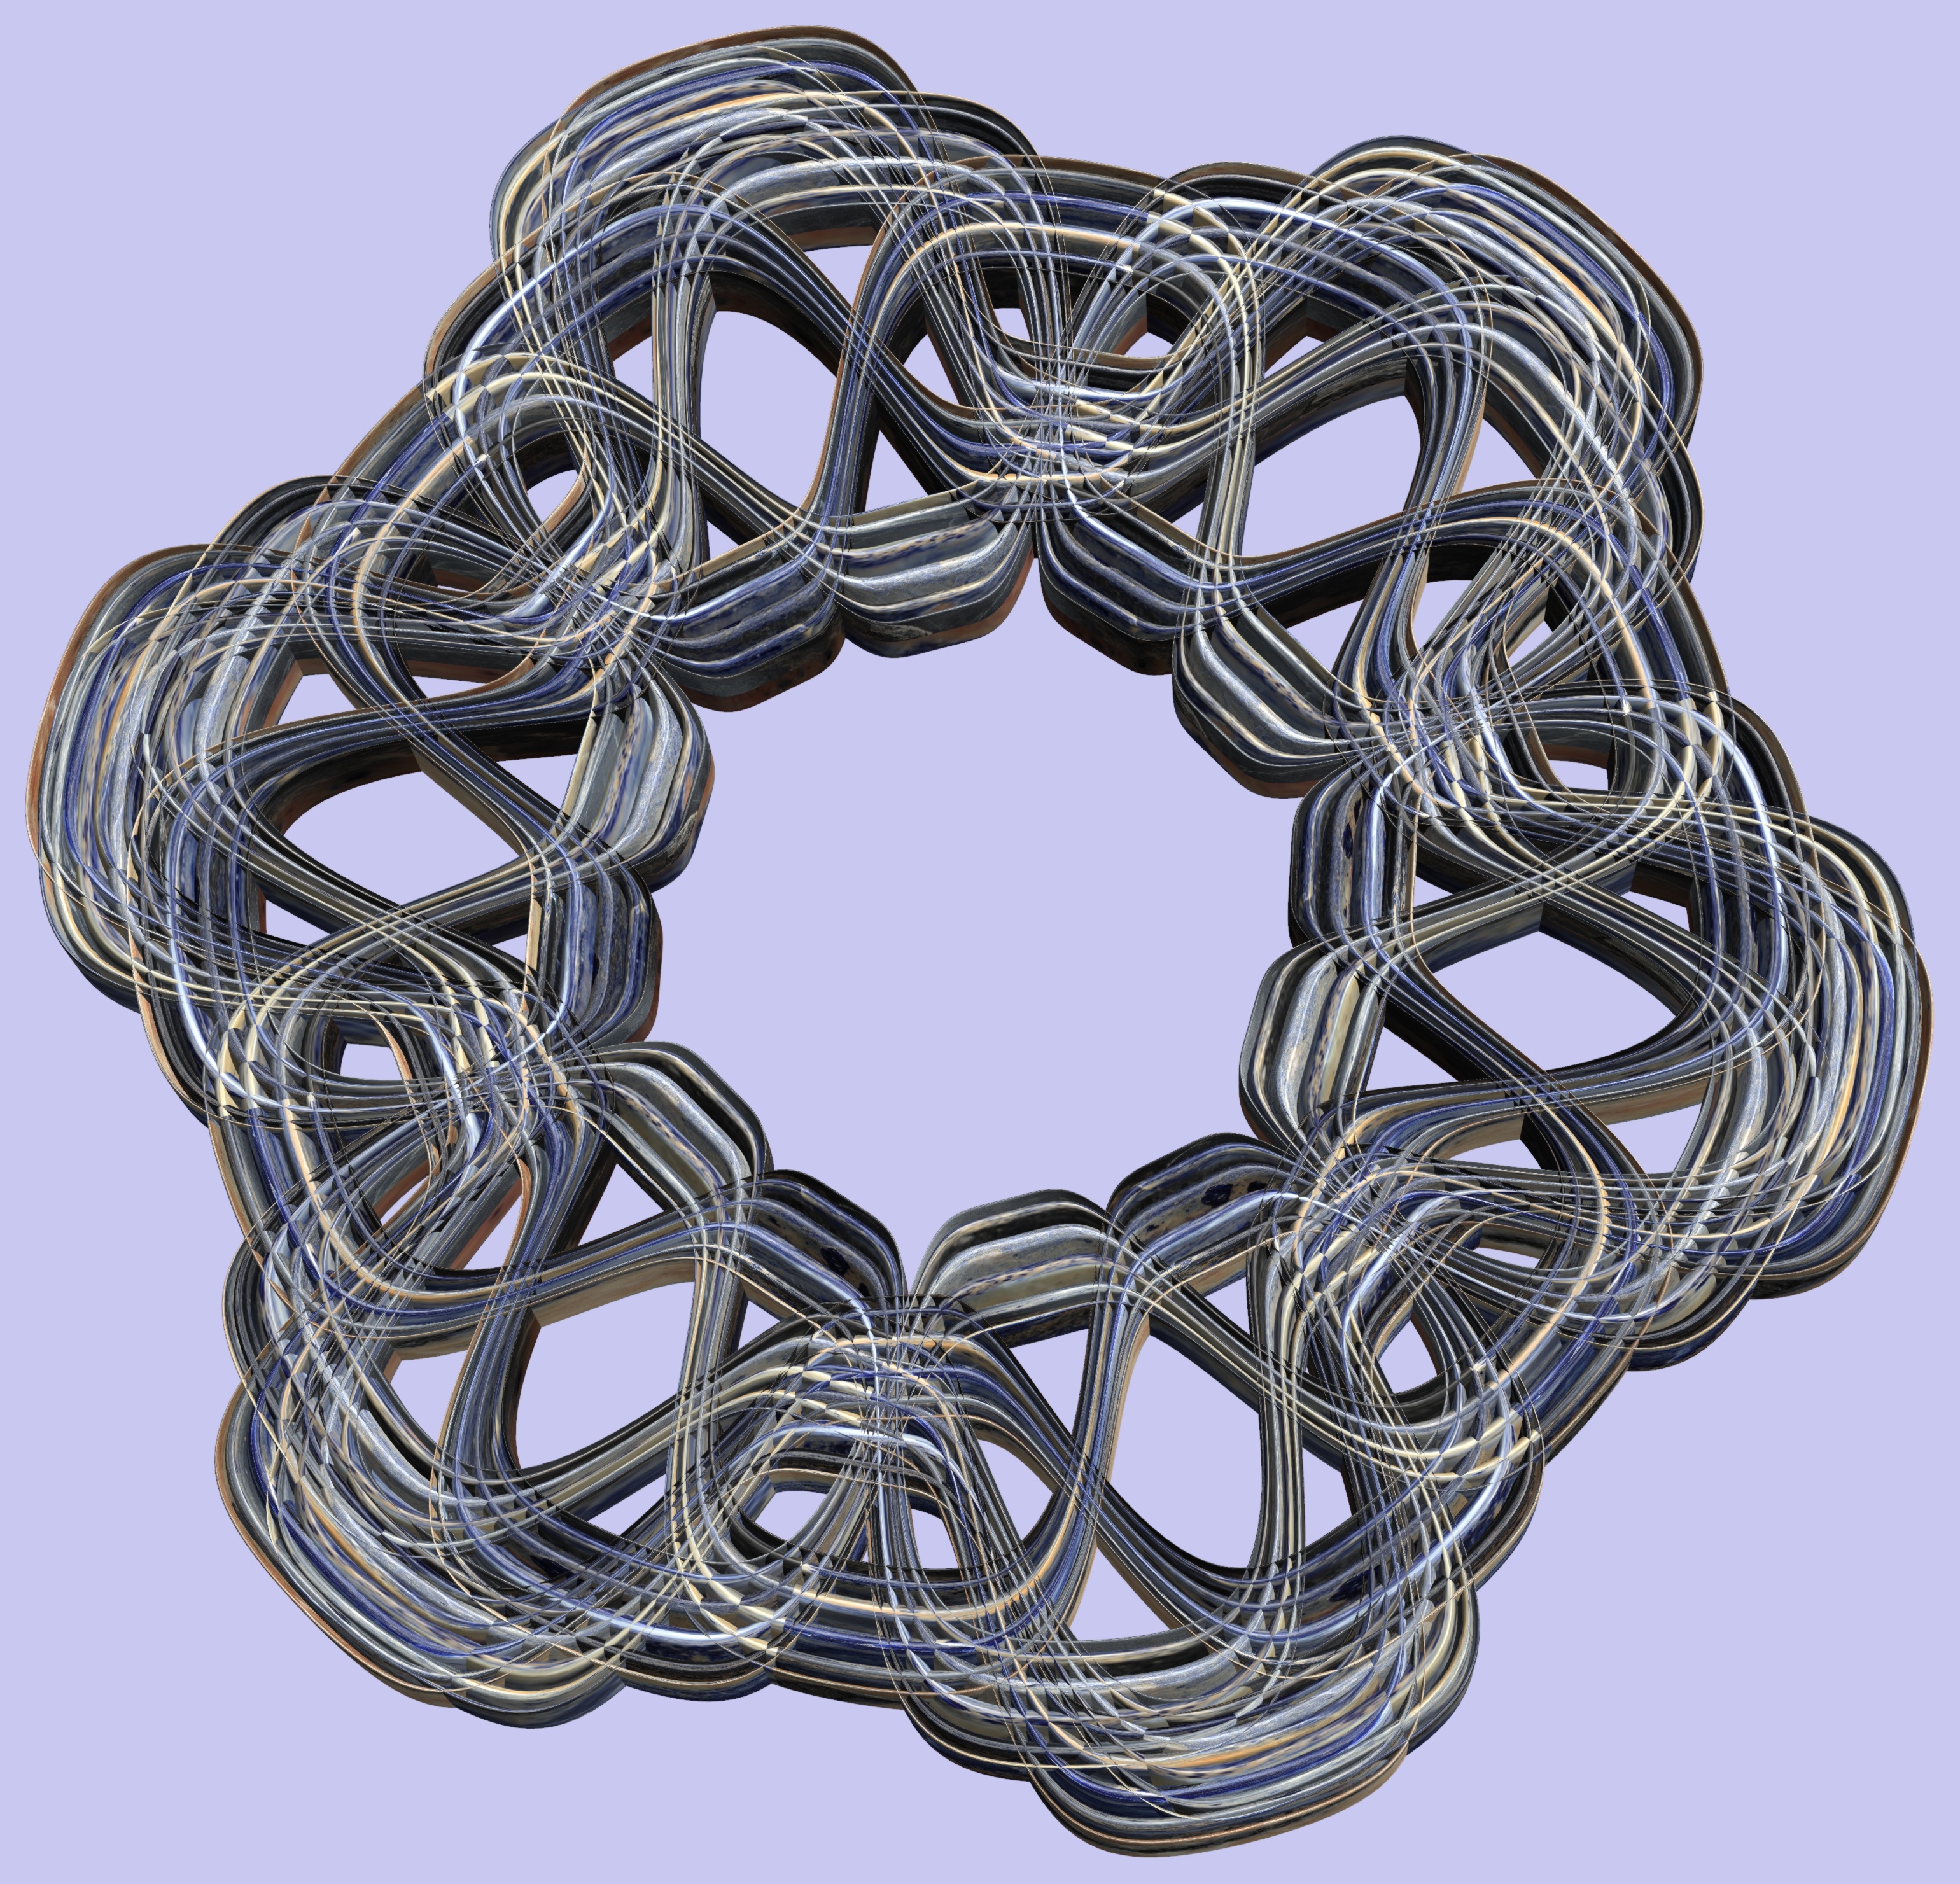
abstract, structure, texture, chain, pattern, circle, font, design, symmetry, 3d, graphic, torus, mathematica, cg, parametricplot3d, code, program, algorithm, mapping